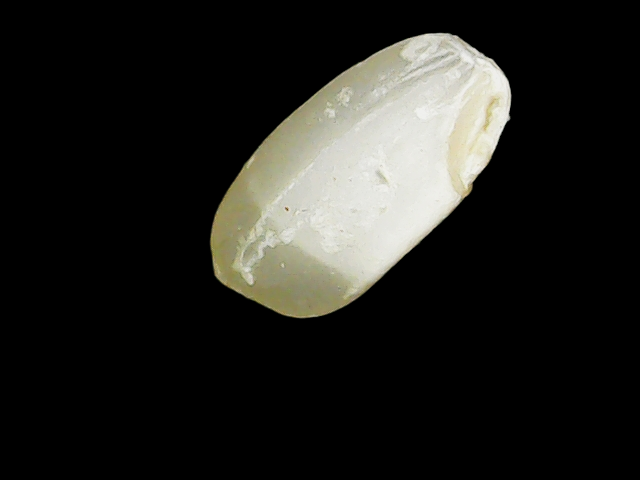
Rice variety: Binadhan8